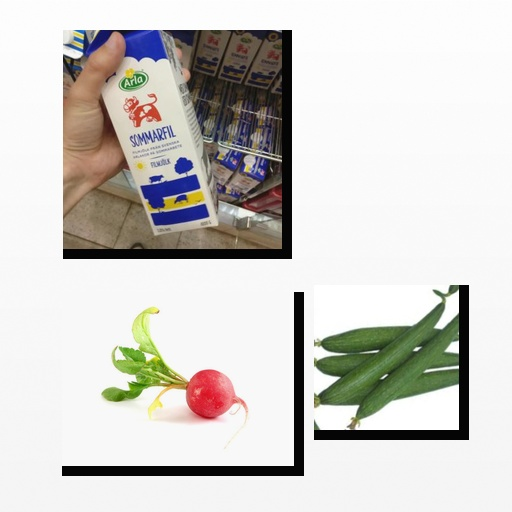
Food items: sponge_gourd, sour_milk, radish